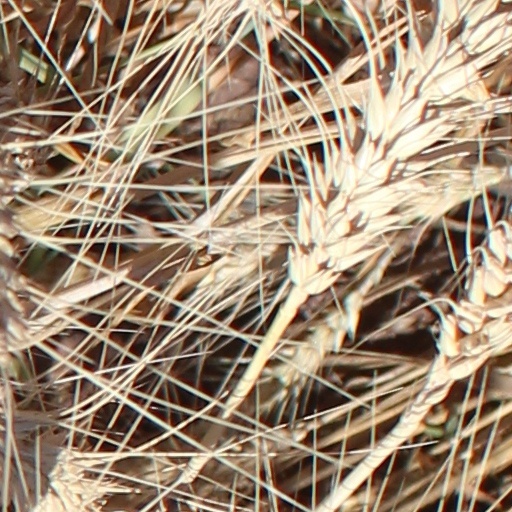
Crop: wheat